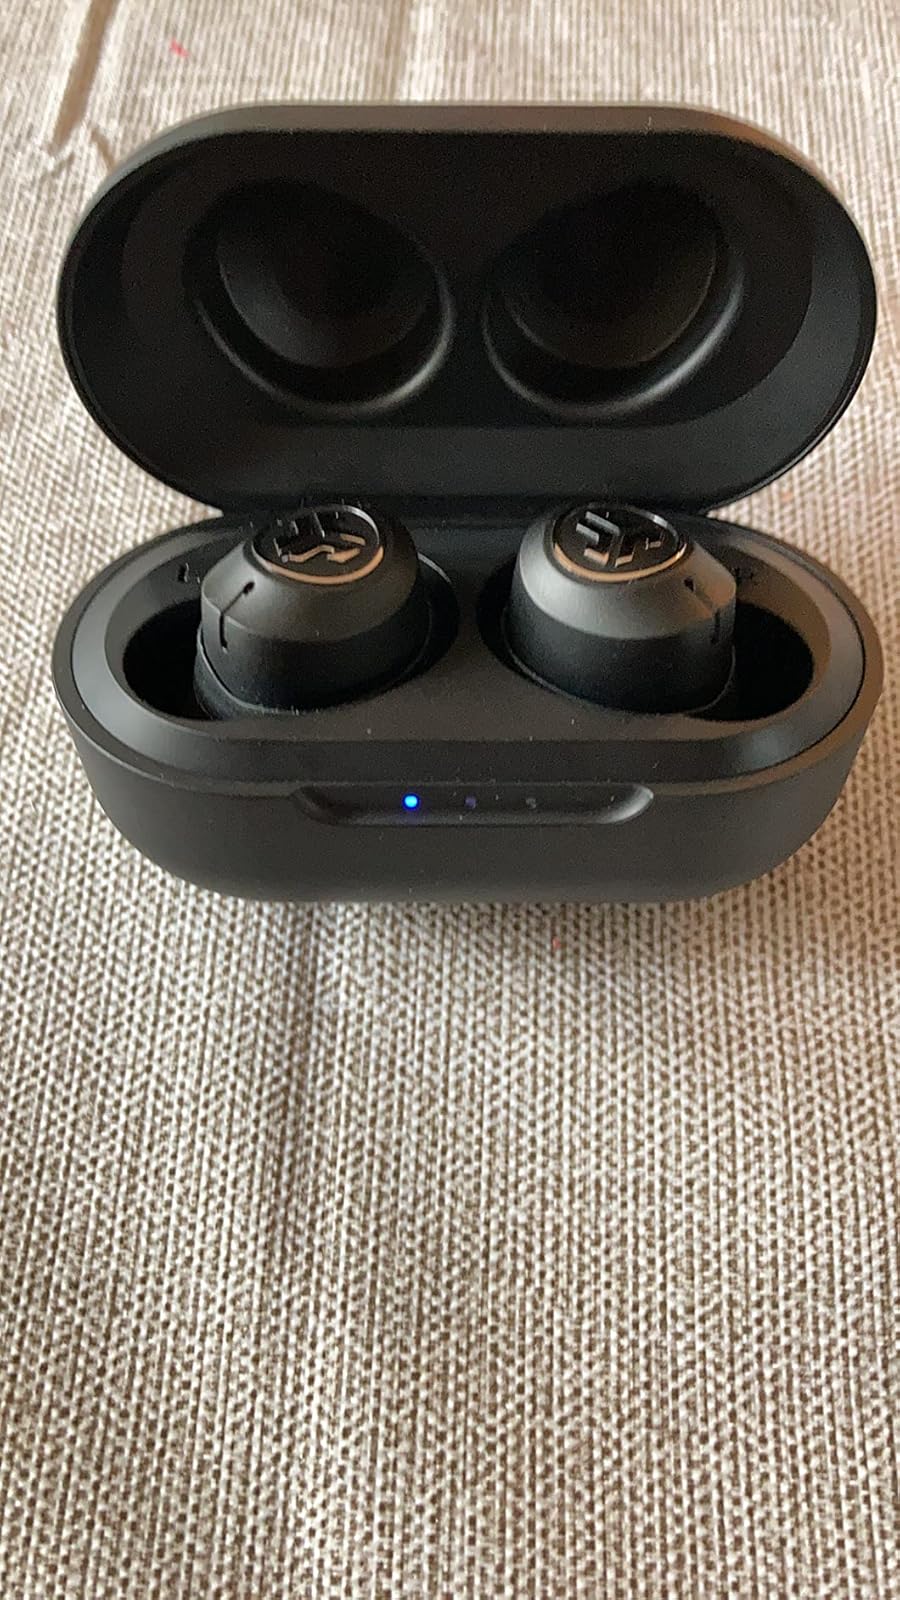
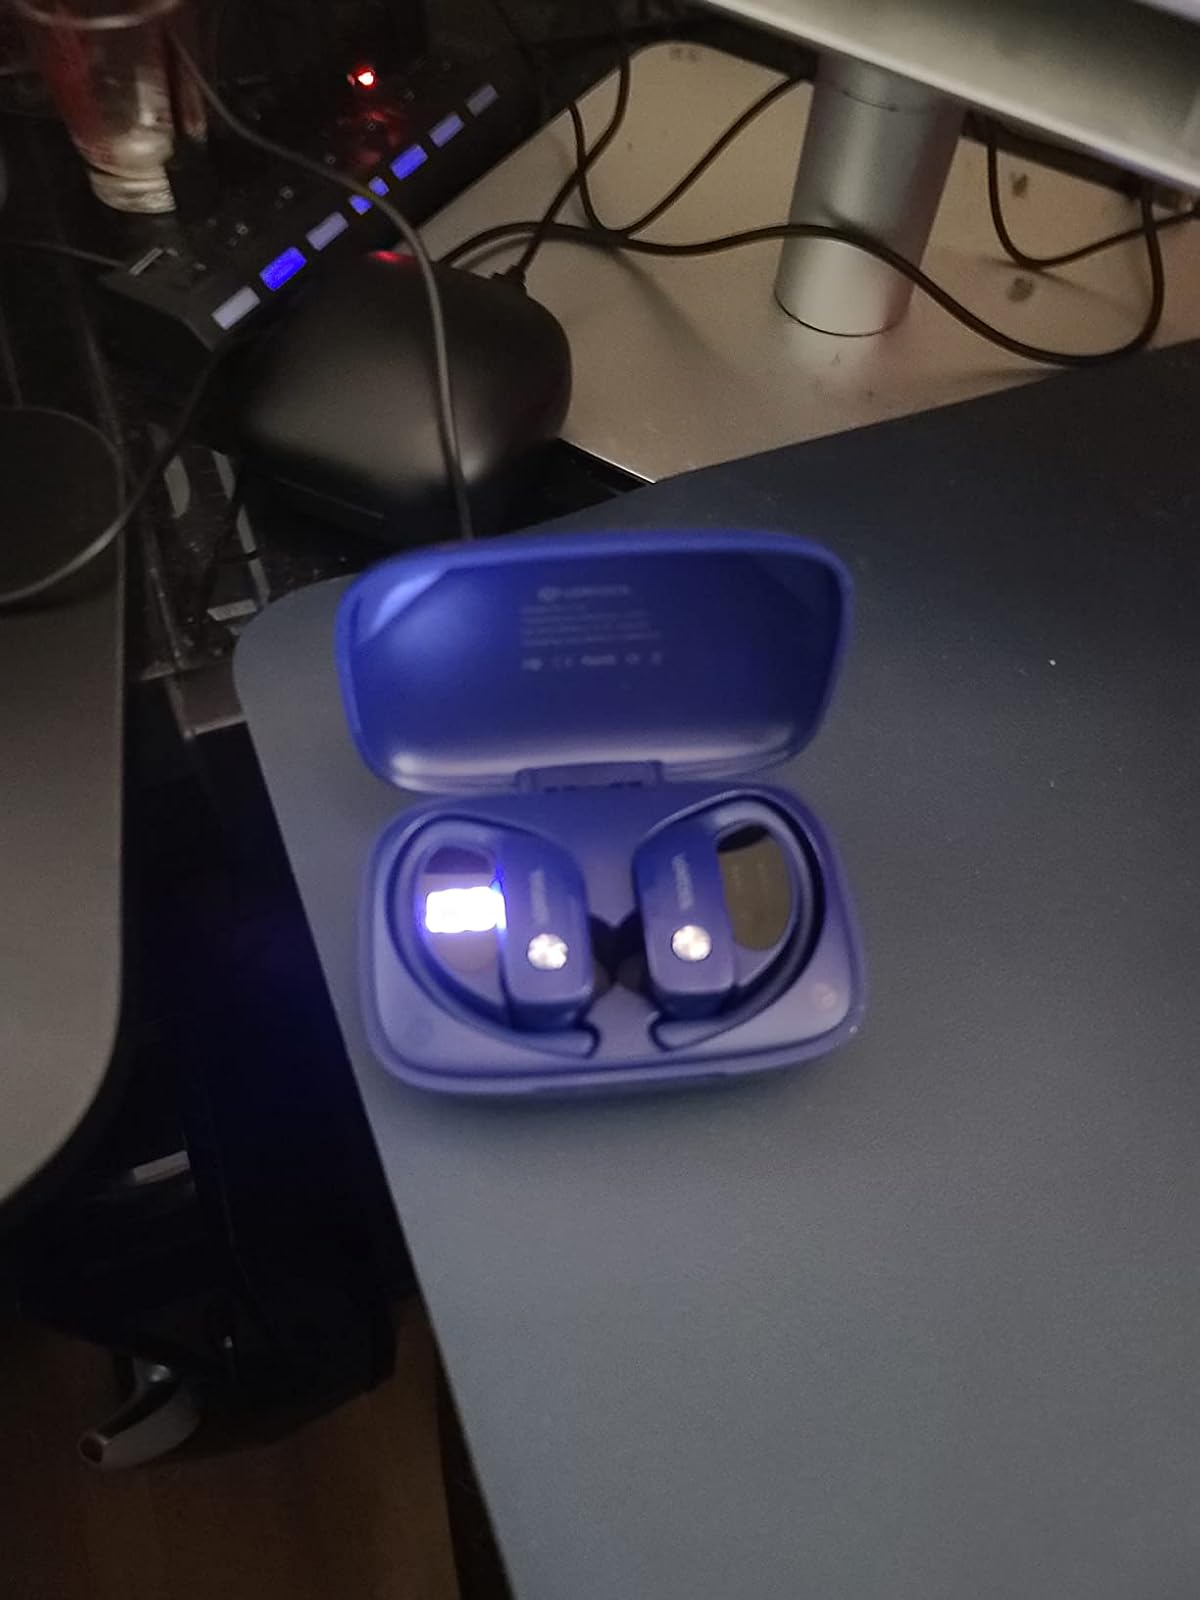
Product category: earbuds
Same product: no